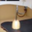
Label: lamp